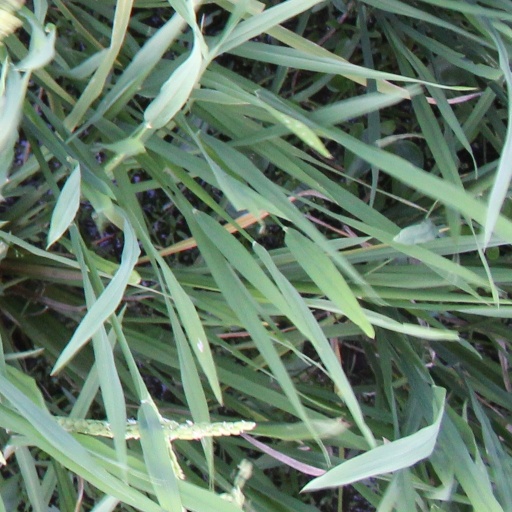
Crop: rice